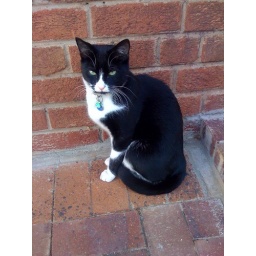
Basil: a boy cat who lives in our block, and one of the few who Miss Cat tolerates